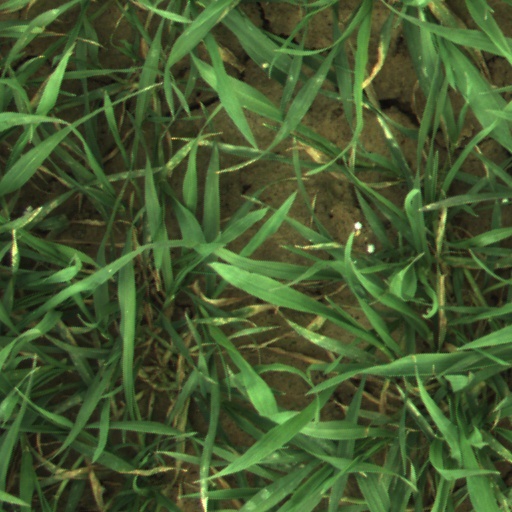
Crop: wheat